Hon-Yoshiwara Station

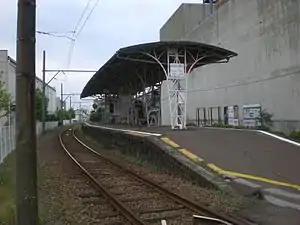
Hon-Yoshiwara Station in April 2008

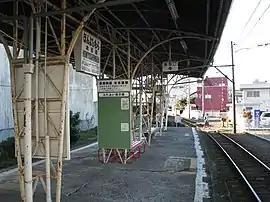
Platform

Hon-Yoshiwara Station is served by the Gakunan Railway Line, and is located 3.0 kilometers from the terminal of the line at .